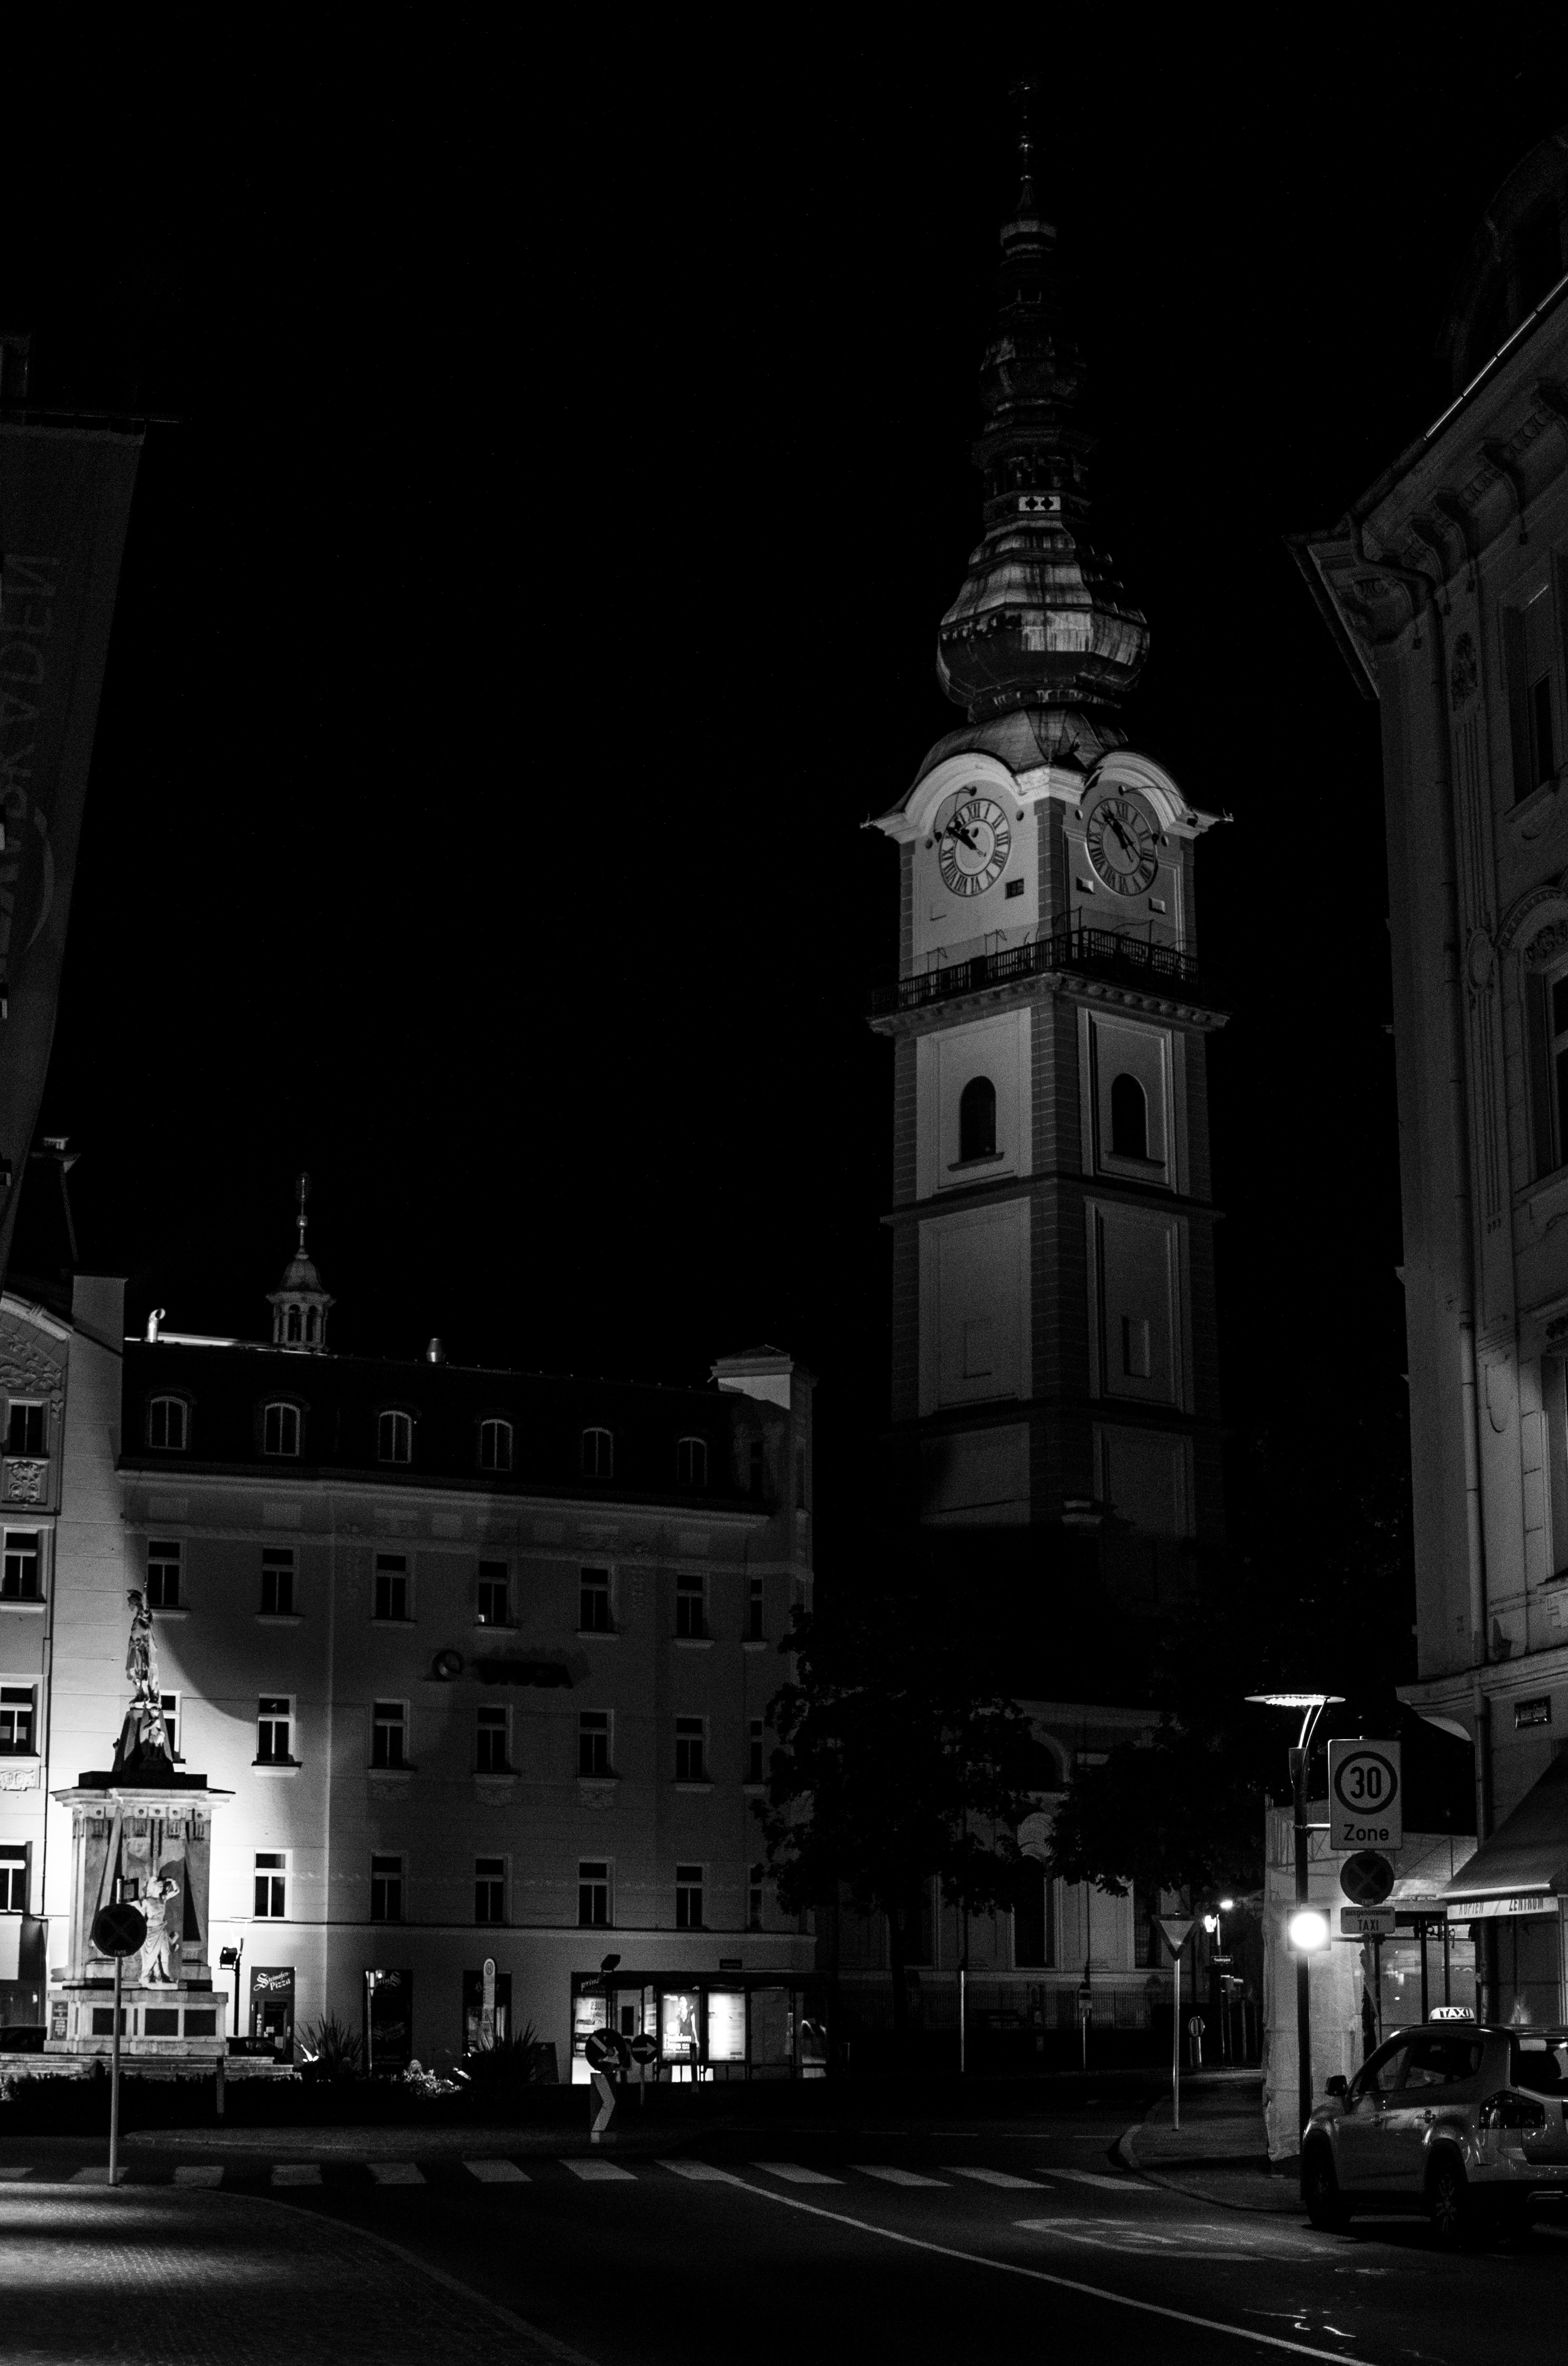
light, black and white, architecture, night, photography, building, city, cityscape, dark, evening, tower, space, darkness, street light, black, monochrome, lighting, symmetry, shape, metropolis, monochrome photography